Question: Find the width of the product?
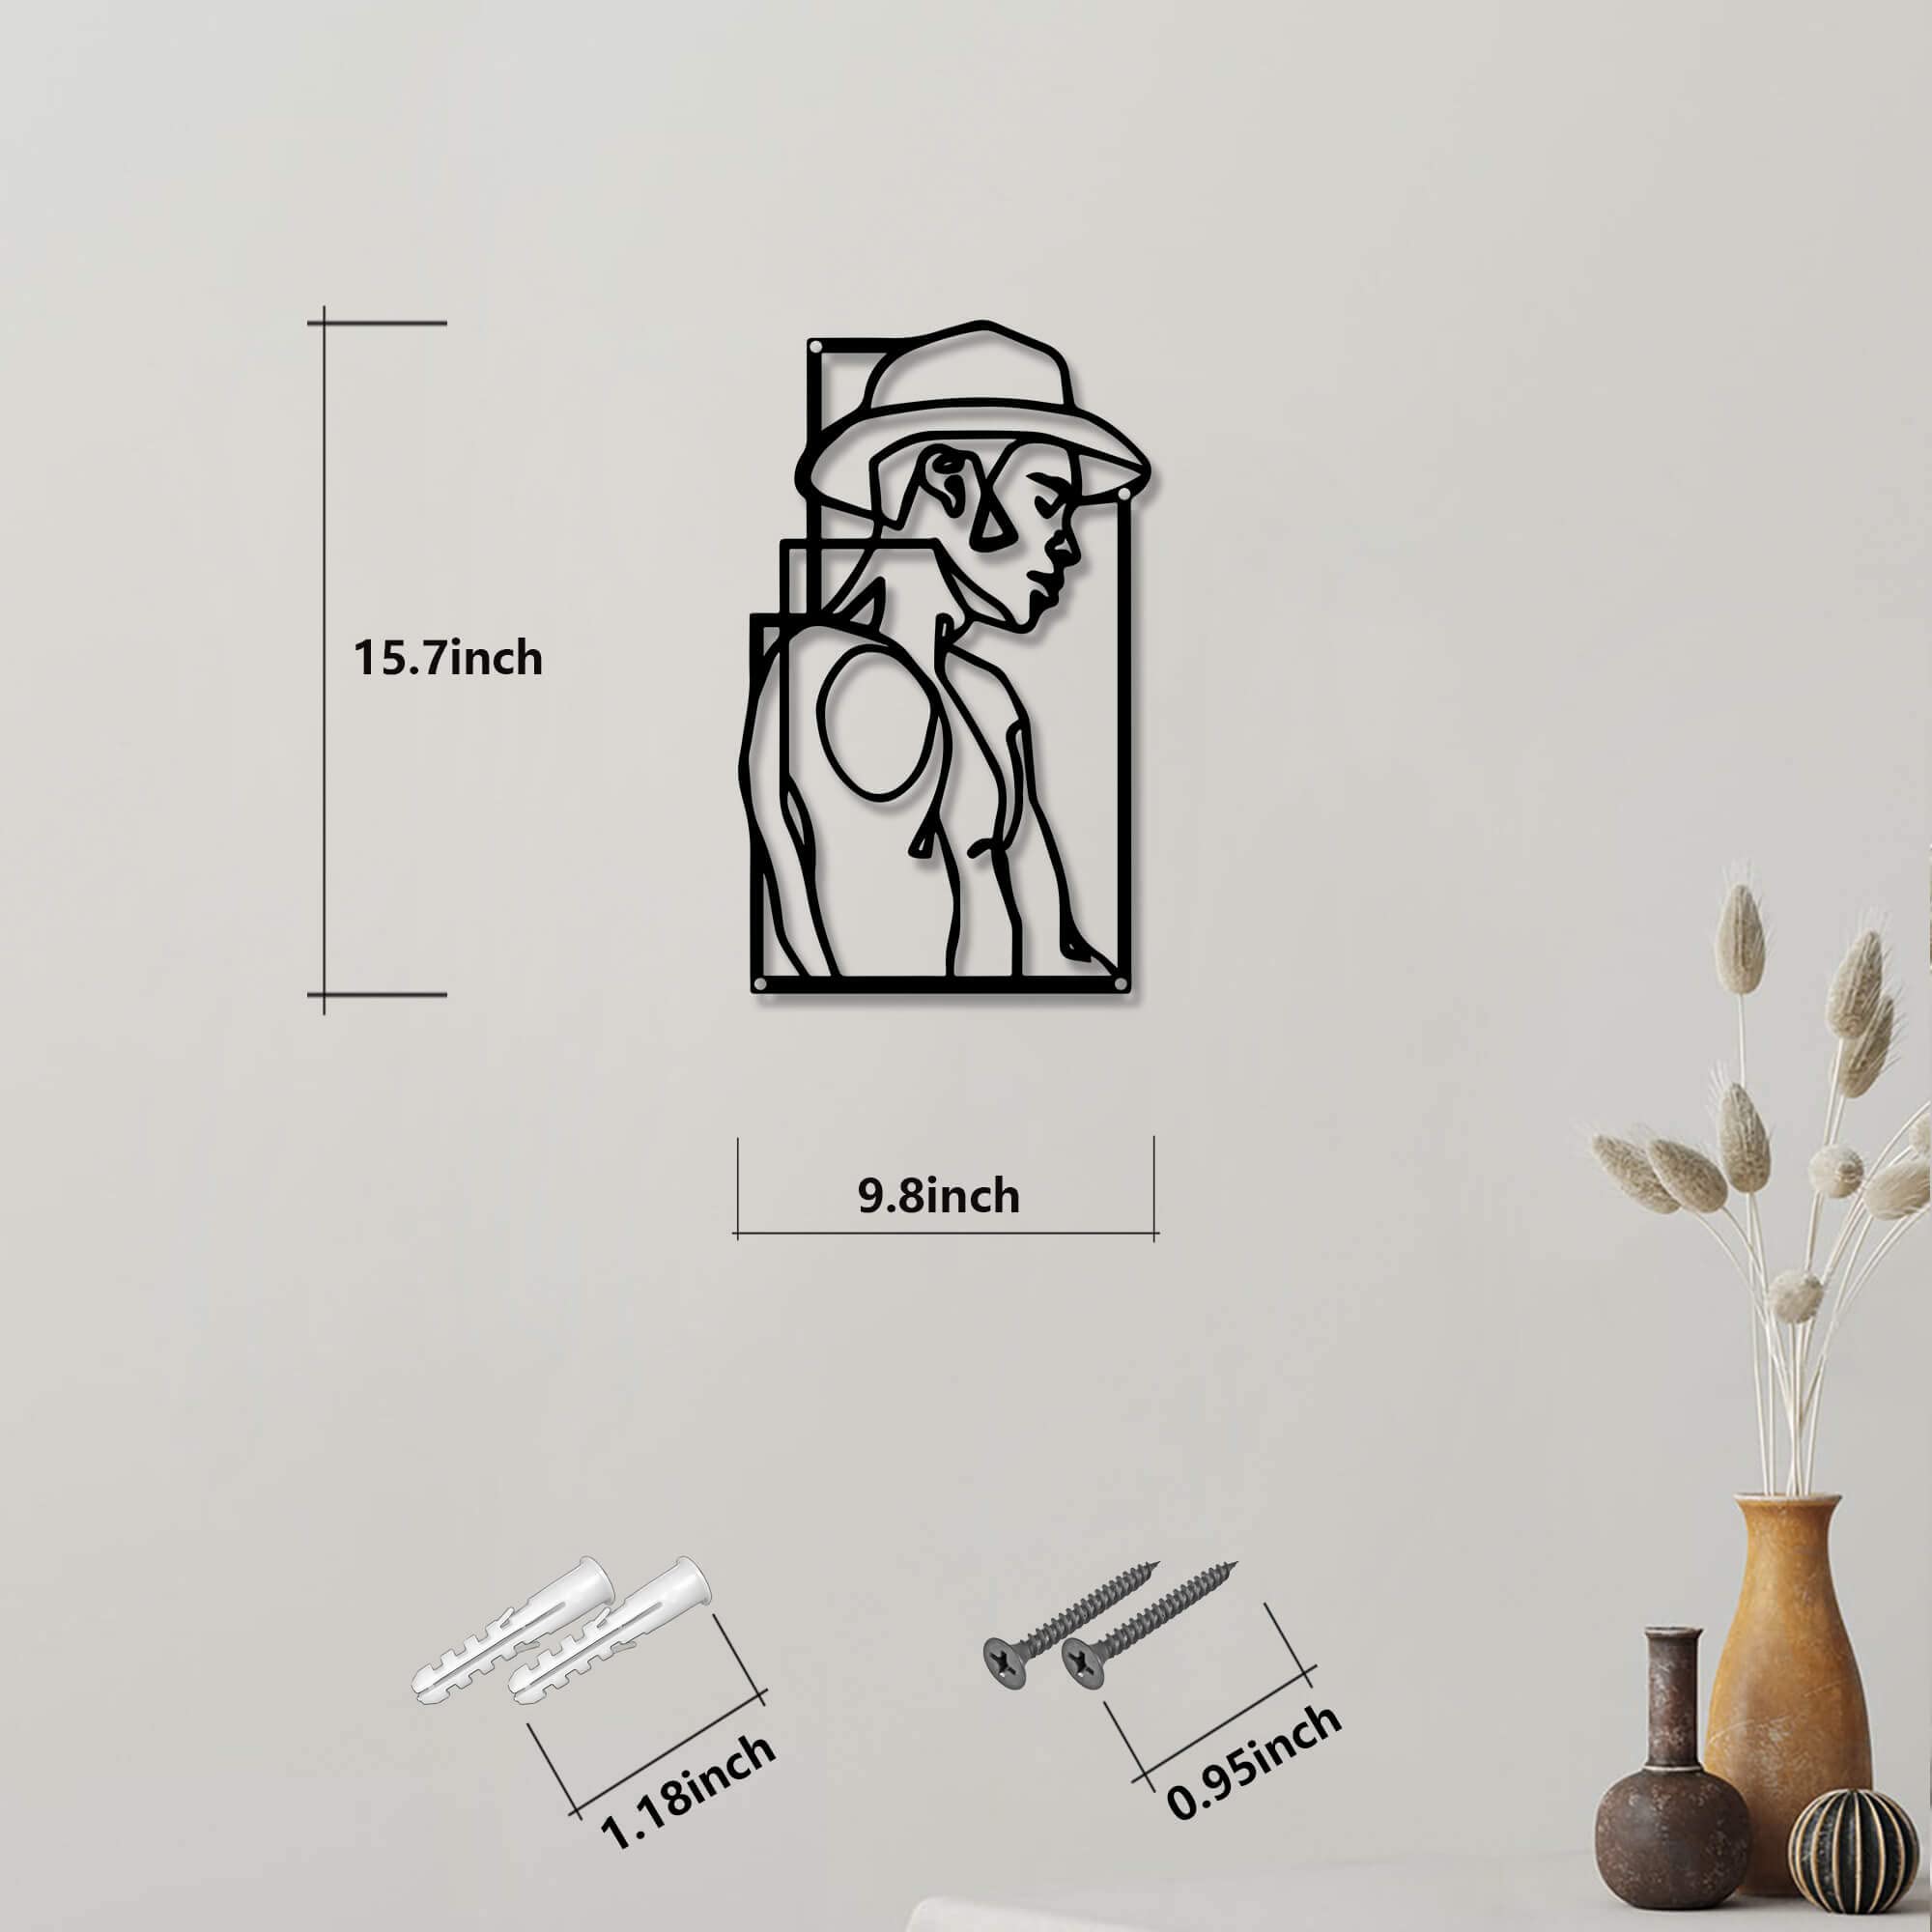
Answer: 9.8 inch